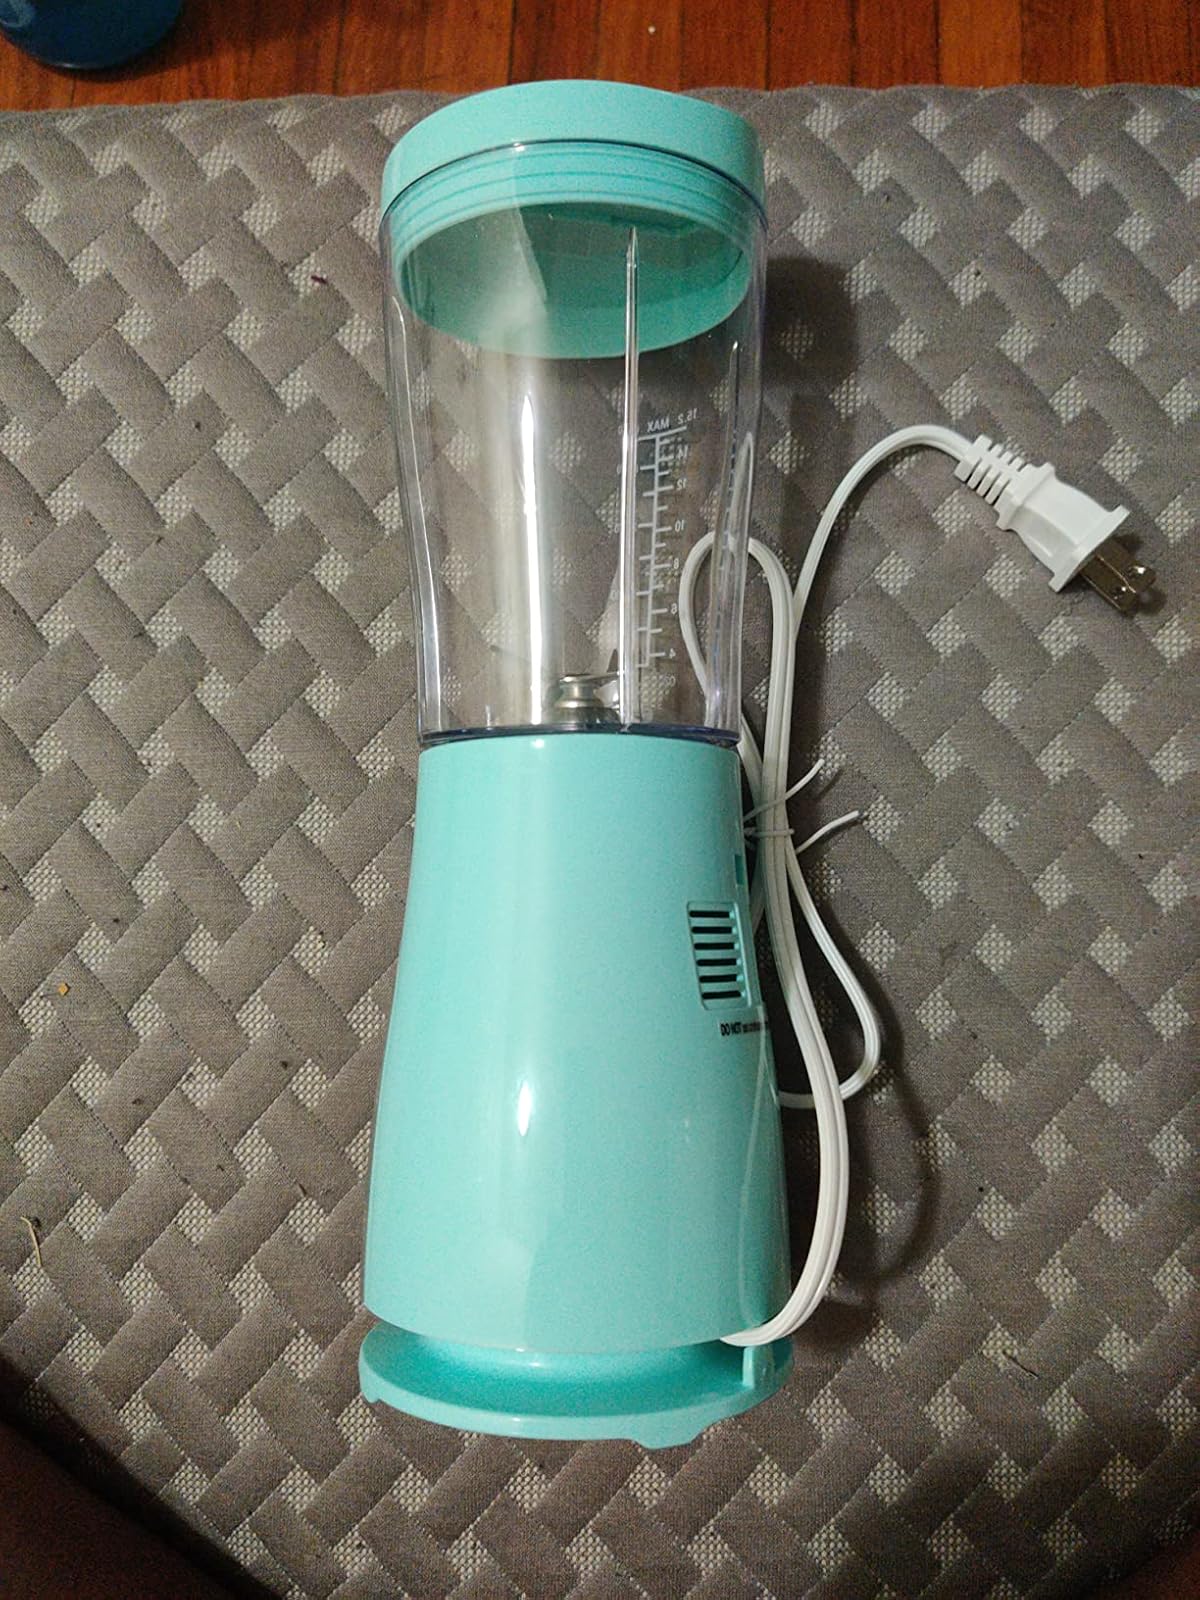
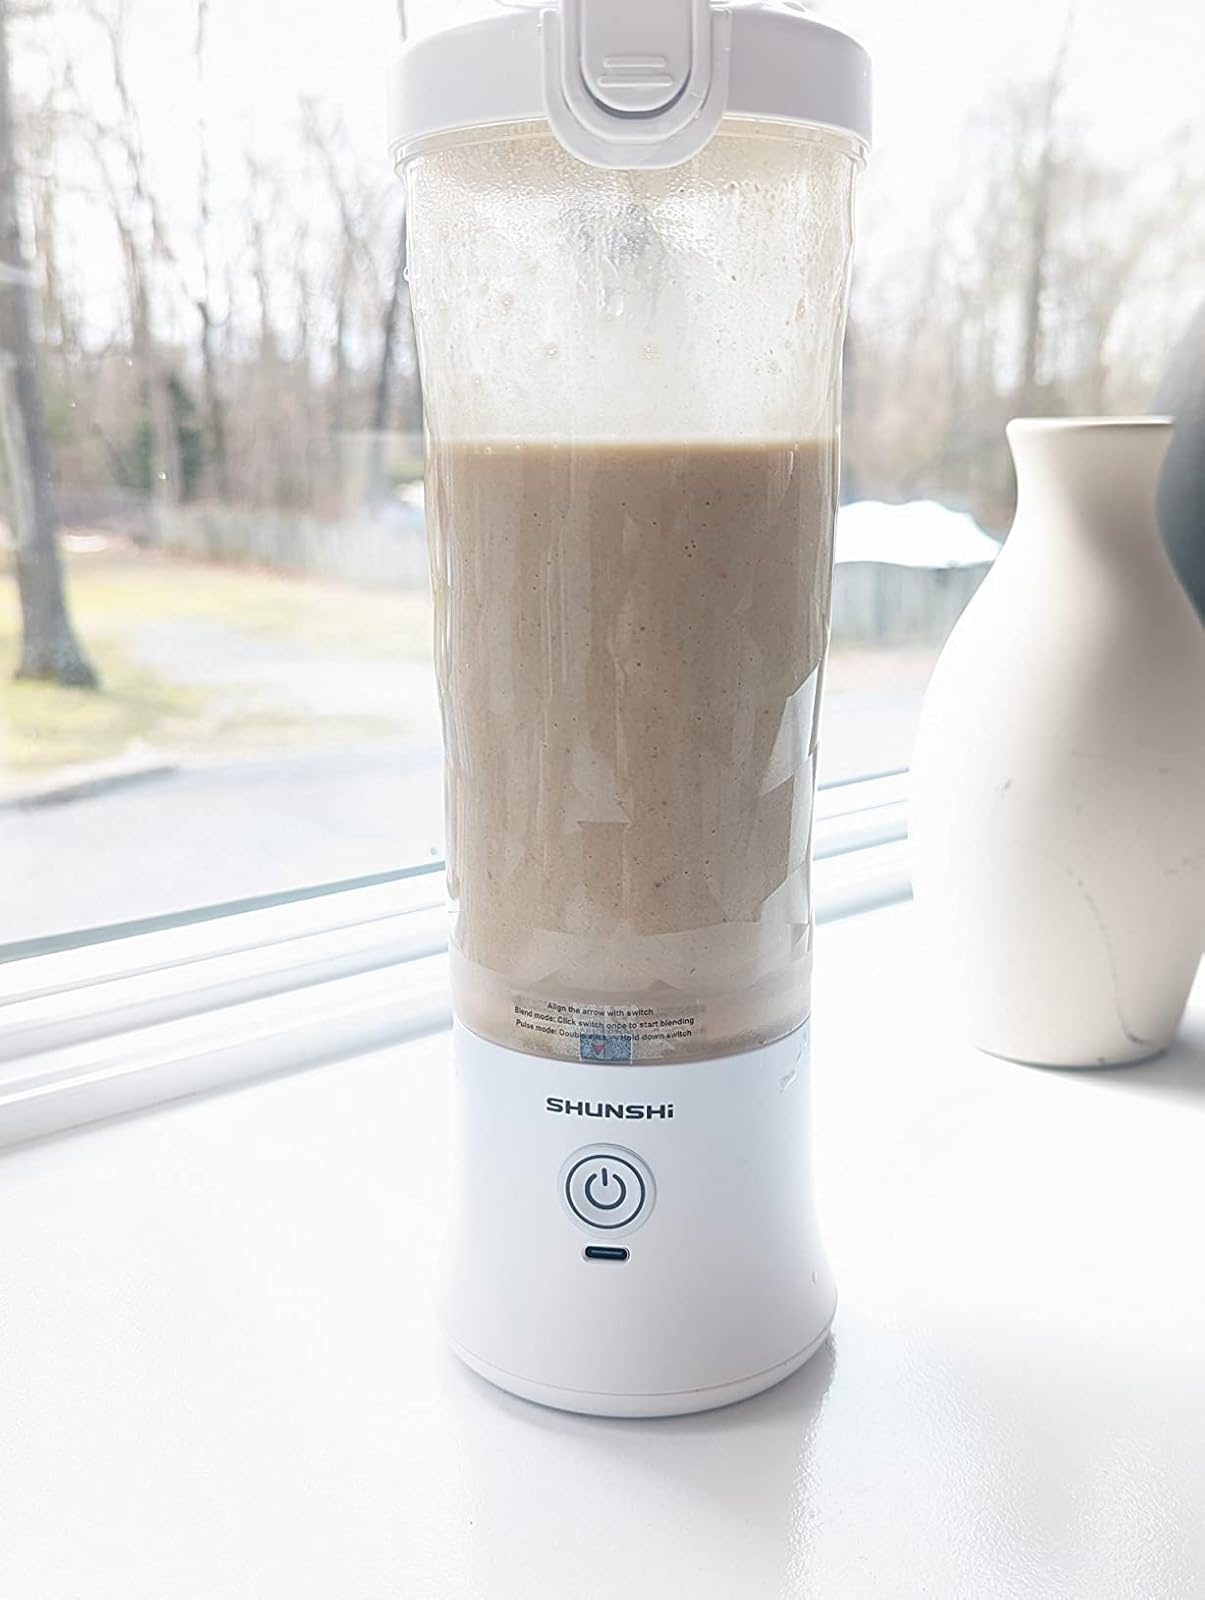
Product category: items_blender
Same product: no